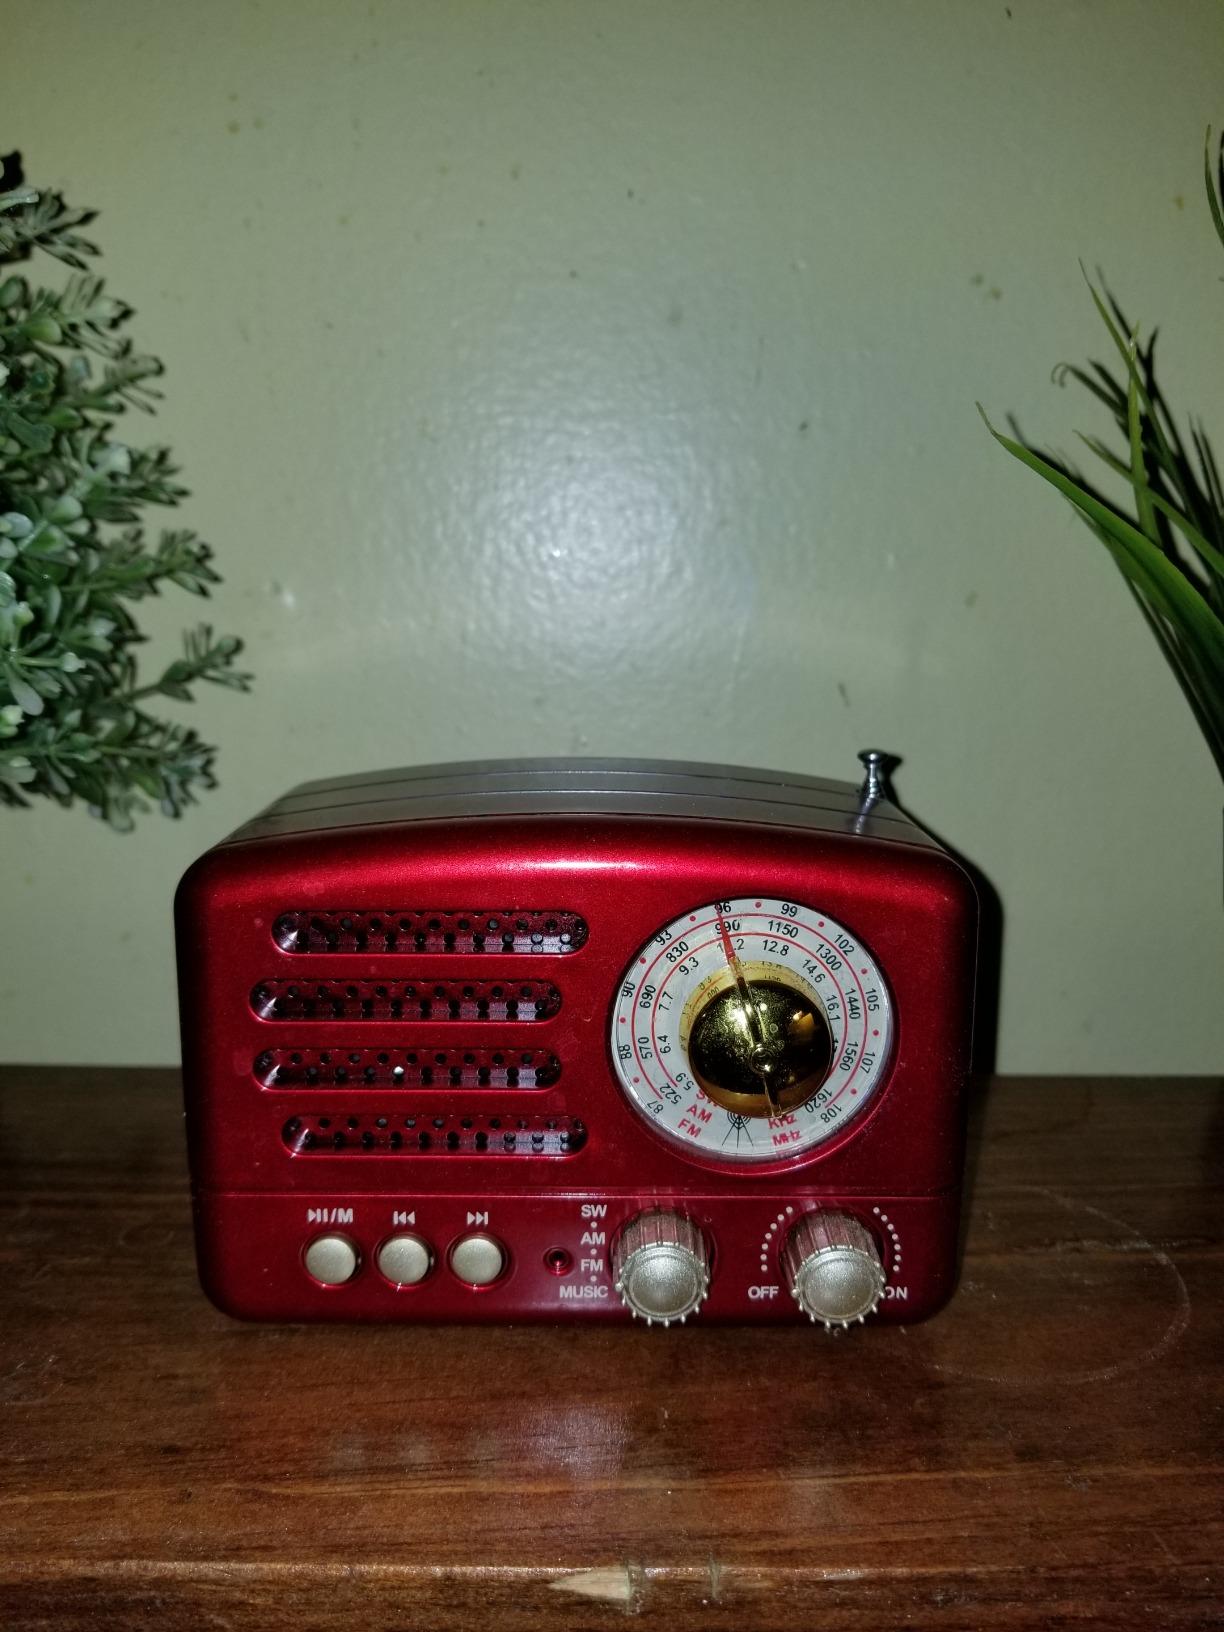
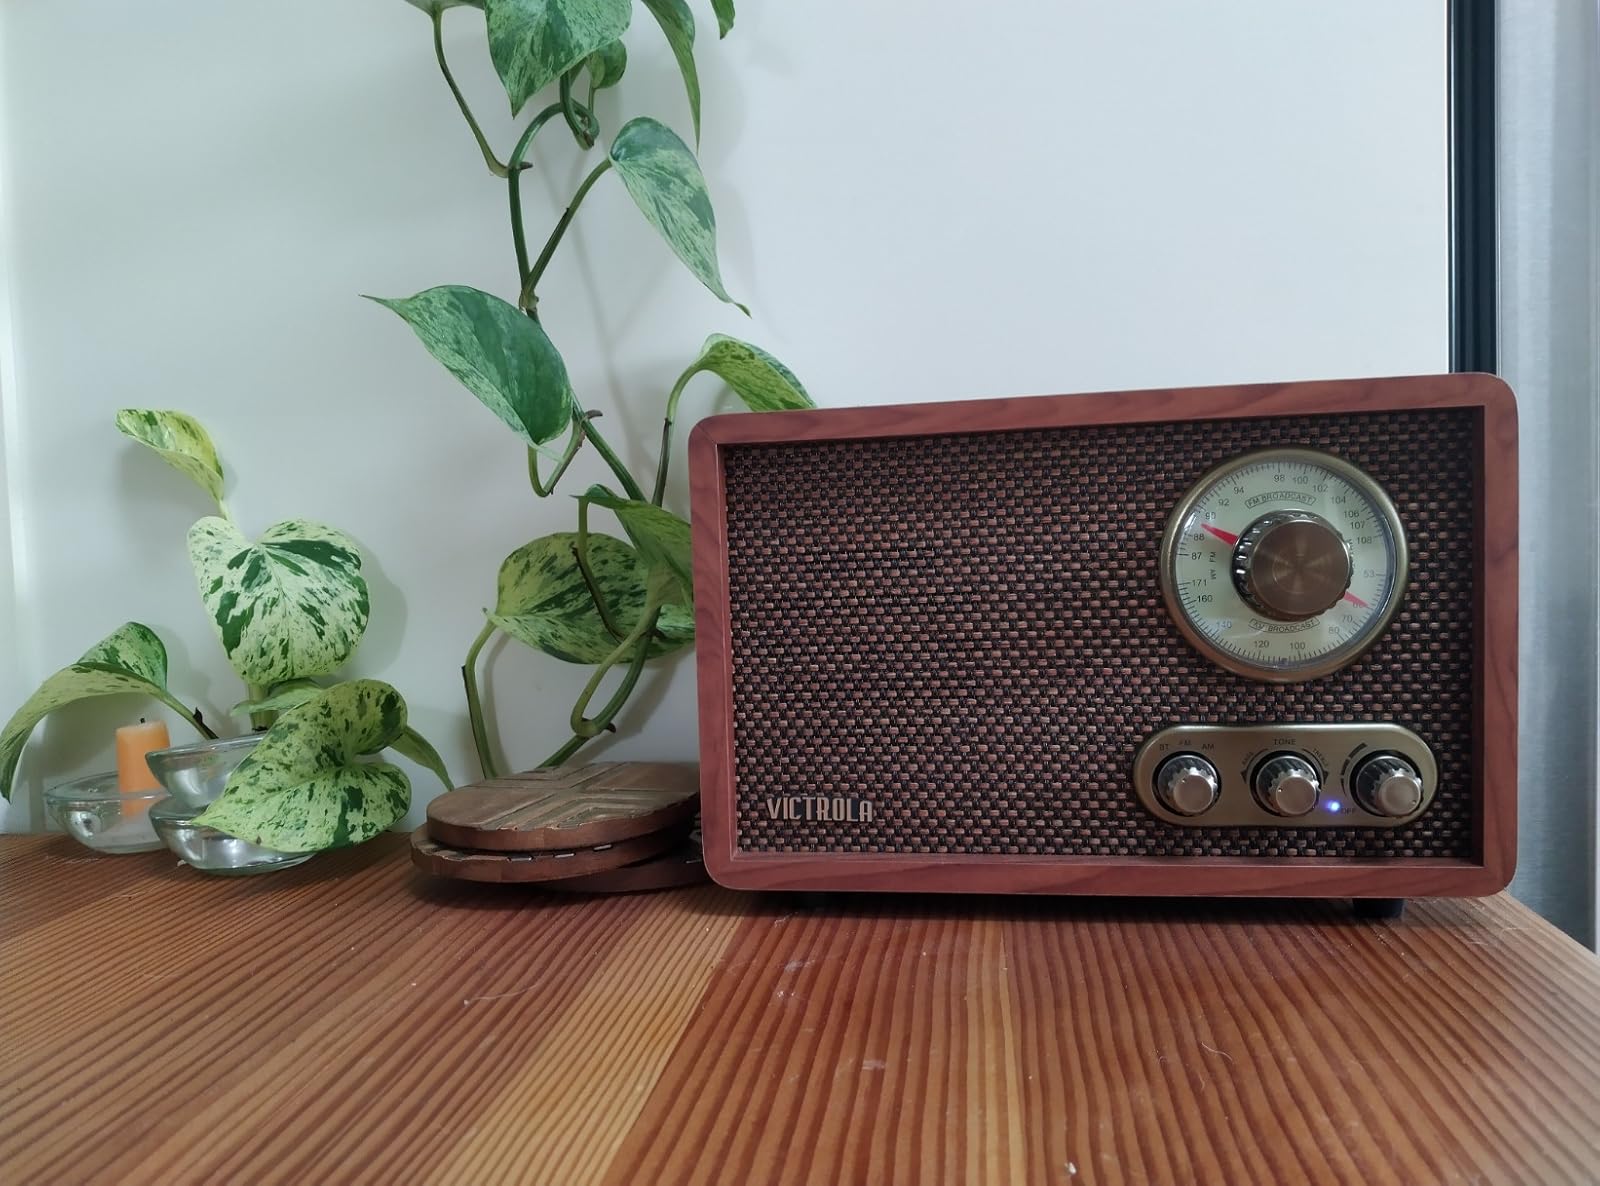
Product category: radio
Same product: no